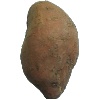
Label: Potato Sweet 1